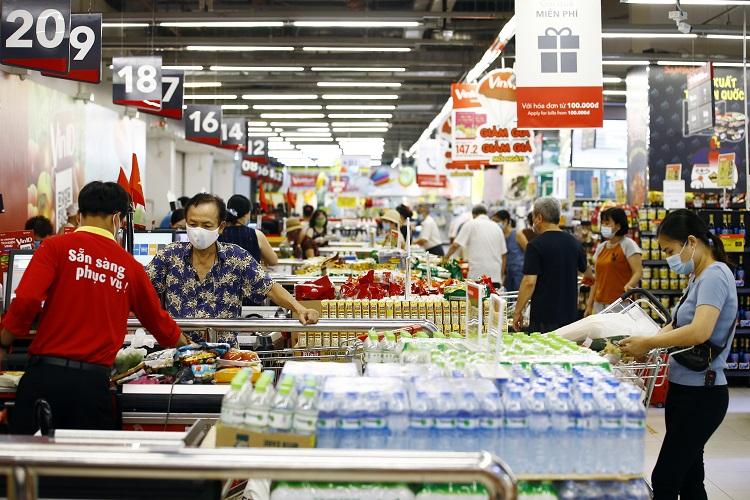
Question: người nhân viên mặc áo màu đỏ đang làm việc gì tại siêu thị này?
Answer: người nhân viên mặc áo màu đỏ đang thanh toán cho khách